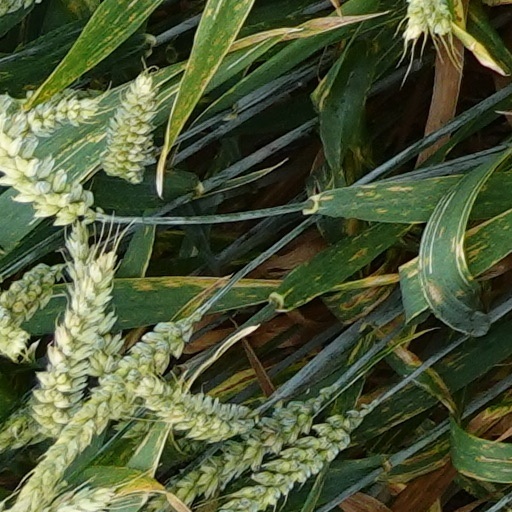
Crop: wheat